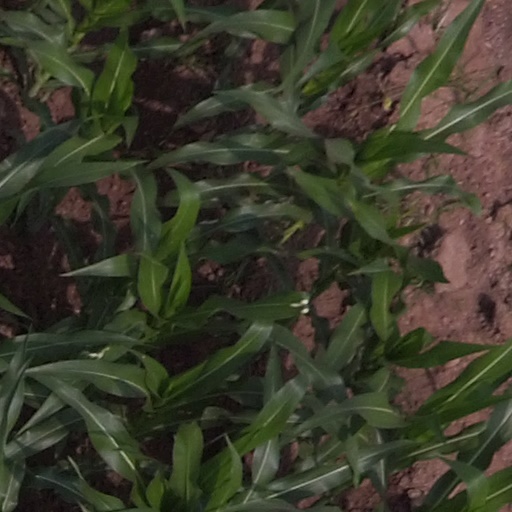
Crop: maize; corn